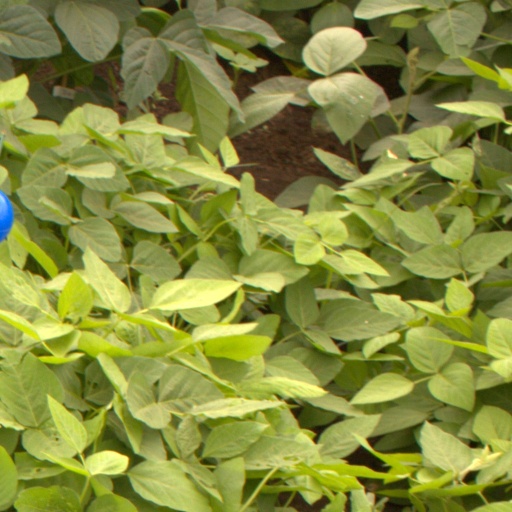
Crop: soybean